Virginia v. West Virginia

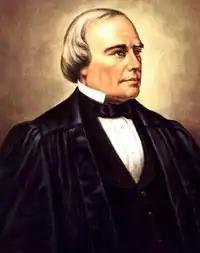
Former Justice Benjamin Robbins Curtis argued the case for Virginia.

When "Virginia v. West Virginia" first came to the Supreme Court in 1867, there were only eight Justices on the bench because of the death of Justice James Moore Wayne on July 5, 1867. The Court would not have nine Justices again until the resignation of Justice Robert Cooper Grier on January 31, 1870 and that year's confirmation of Justices William Strong in February and Joseph P. Bradley in March. During those three years, the Supreme Court was divided 4-4 as to whether it had jurisdiction over the case. Chief Justice Chase delayed taking up the case until a majority had emerged in favor of affirming the Court's original jurisdiction, rather than seeking a ruling on the issue. The acceptance of original jurisdiction in that matter is now considered one of the most significant jurisdictional cases in Supreme Court history.